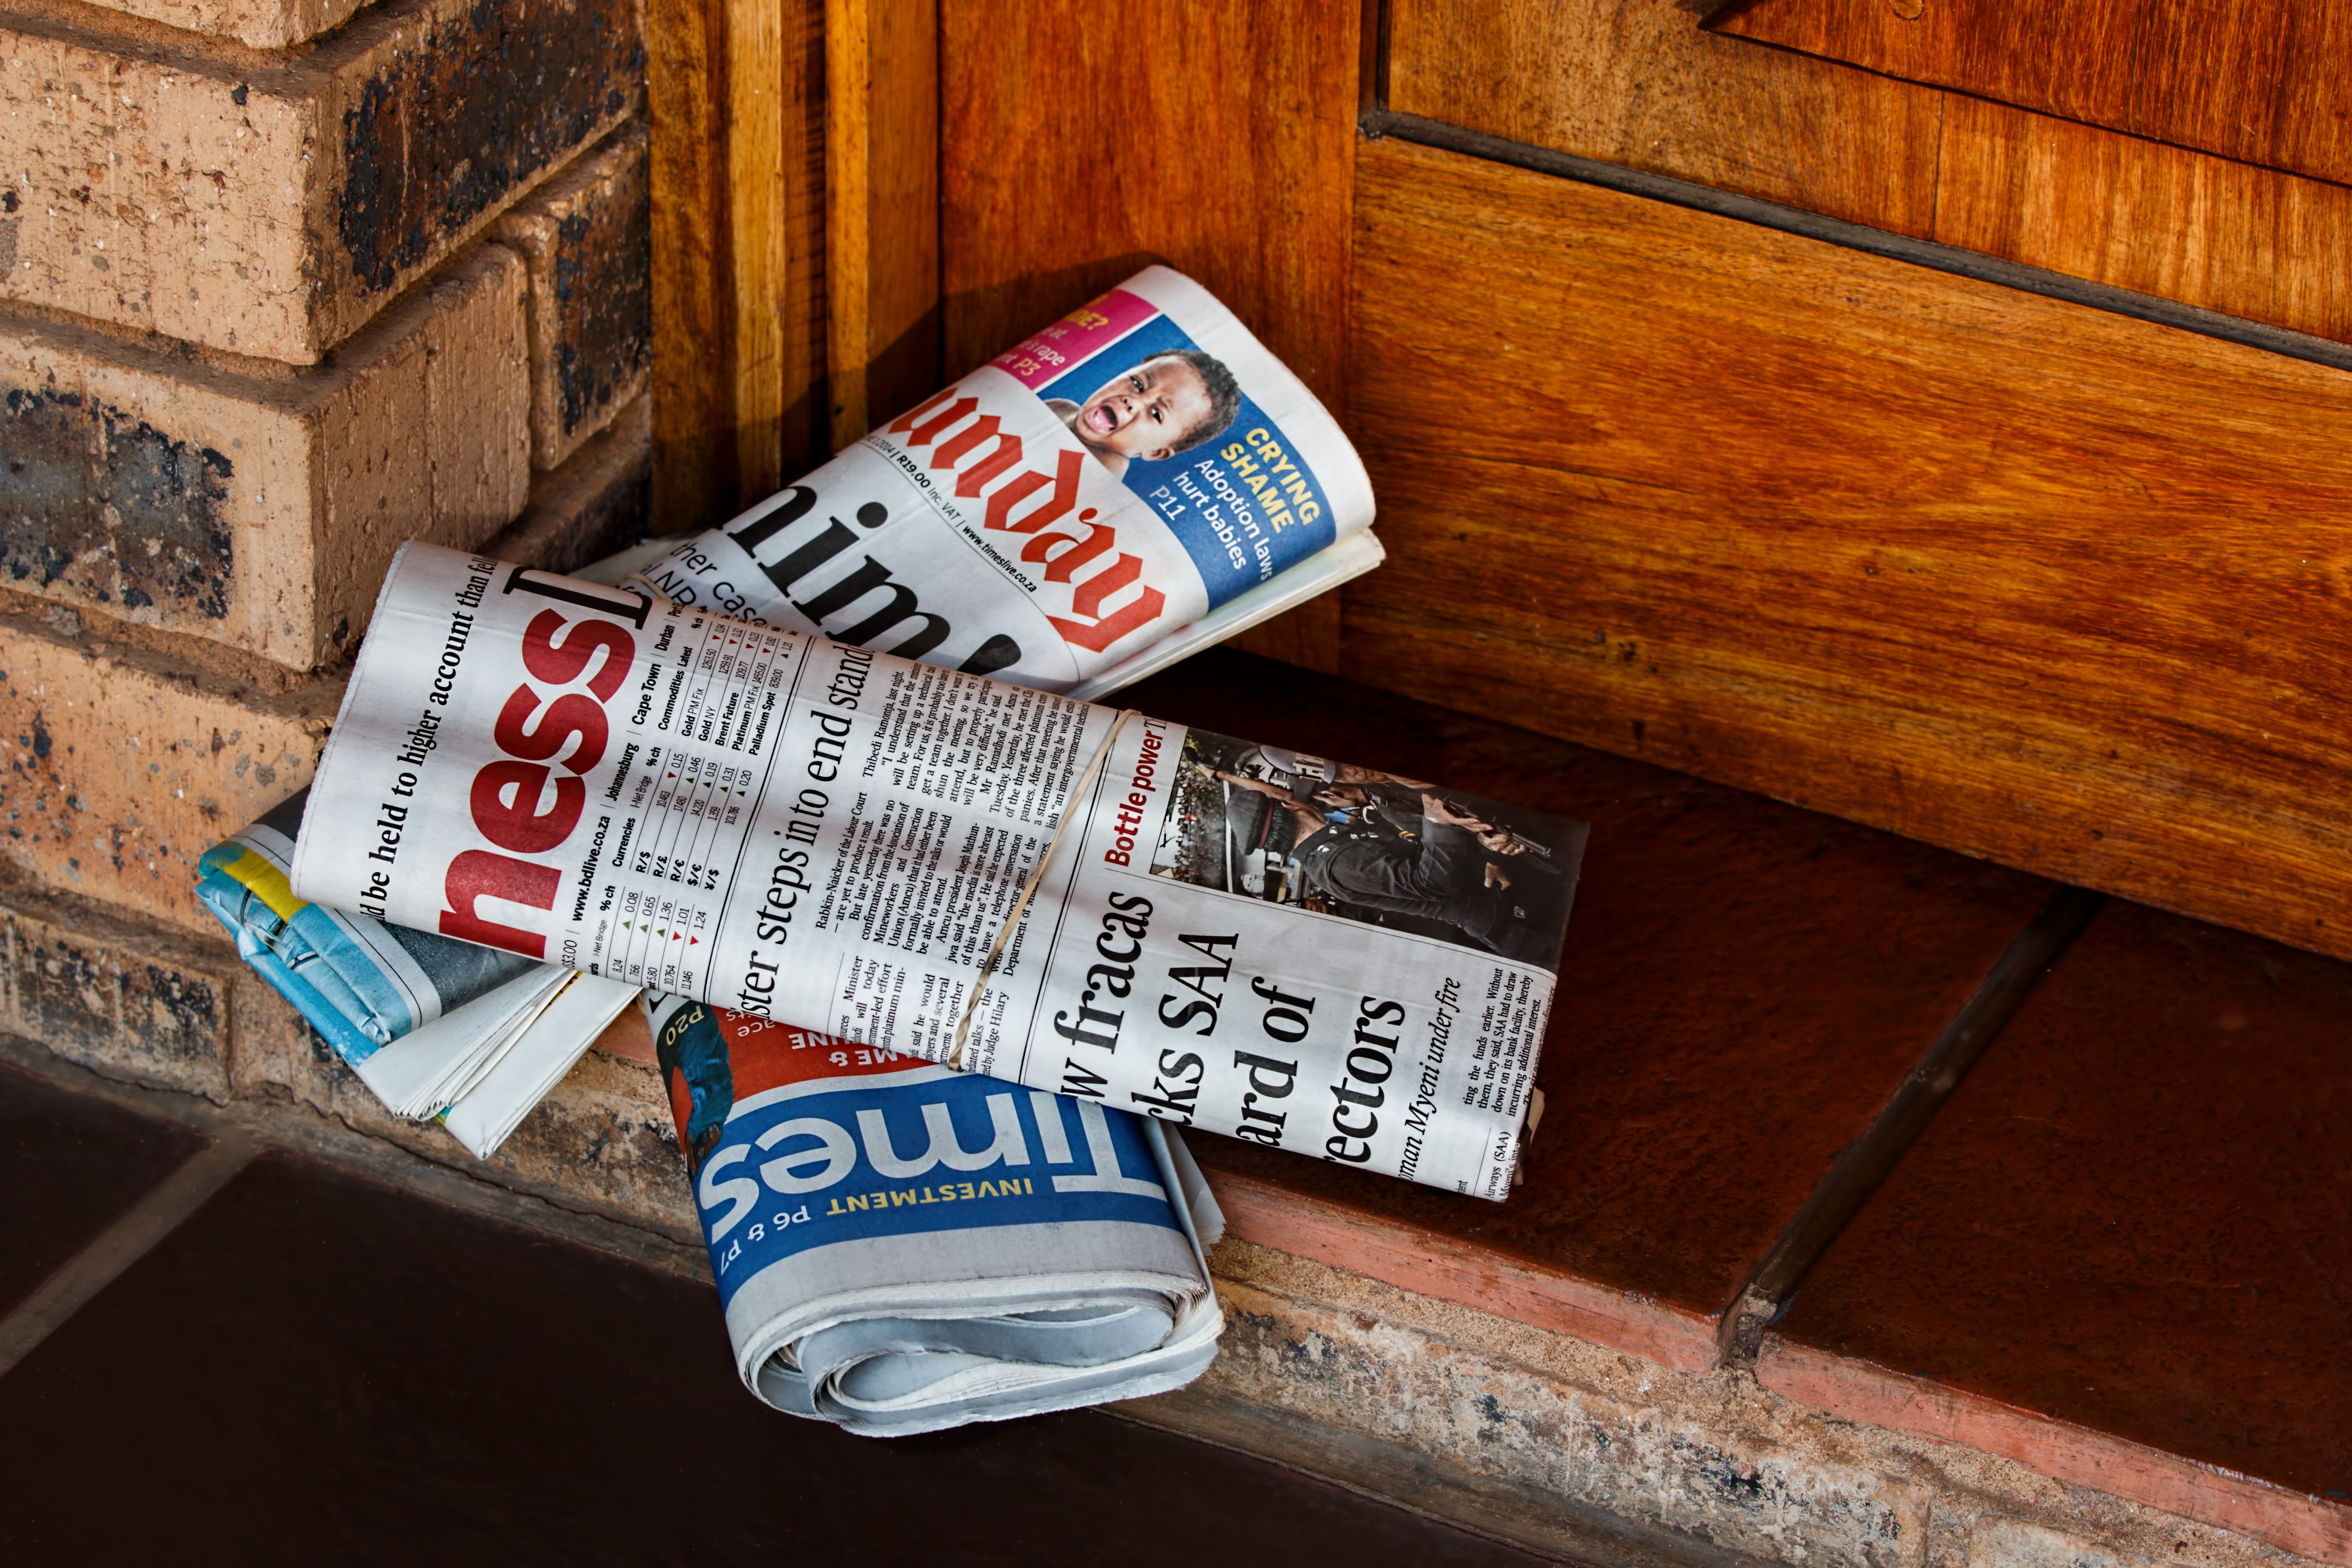
wood, newspaper, font, press, media, folded, journalism, delivery, daily news, publication, daily paper